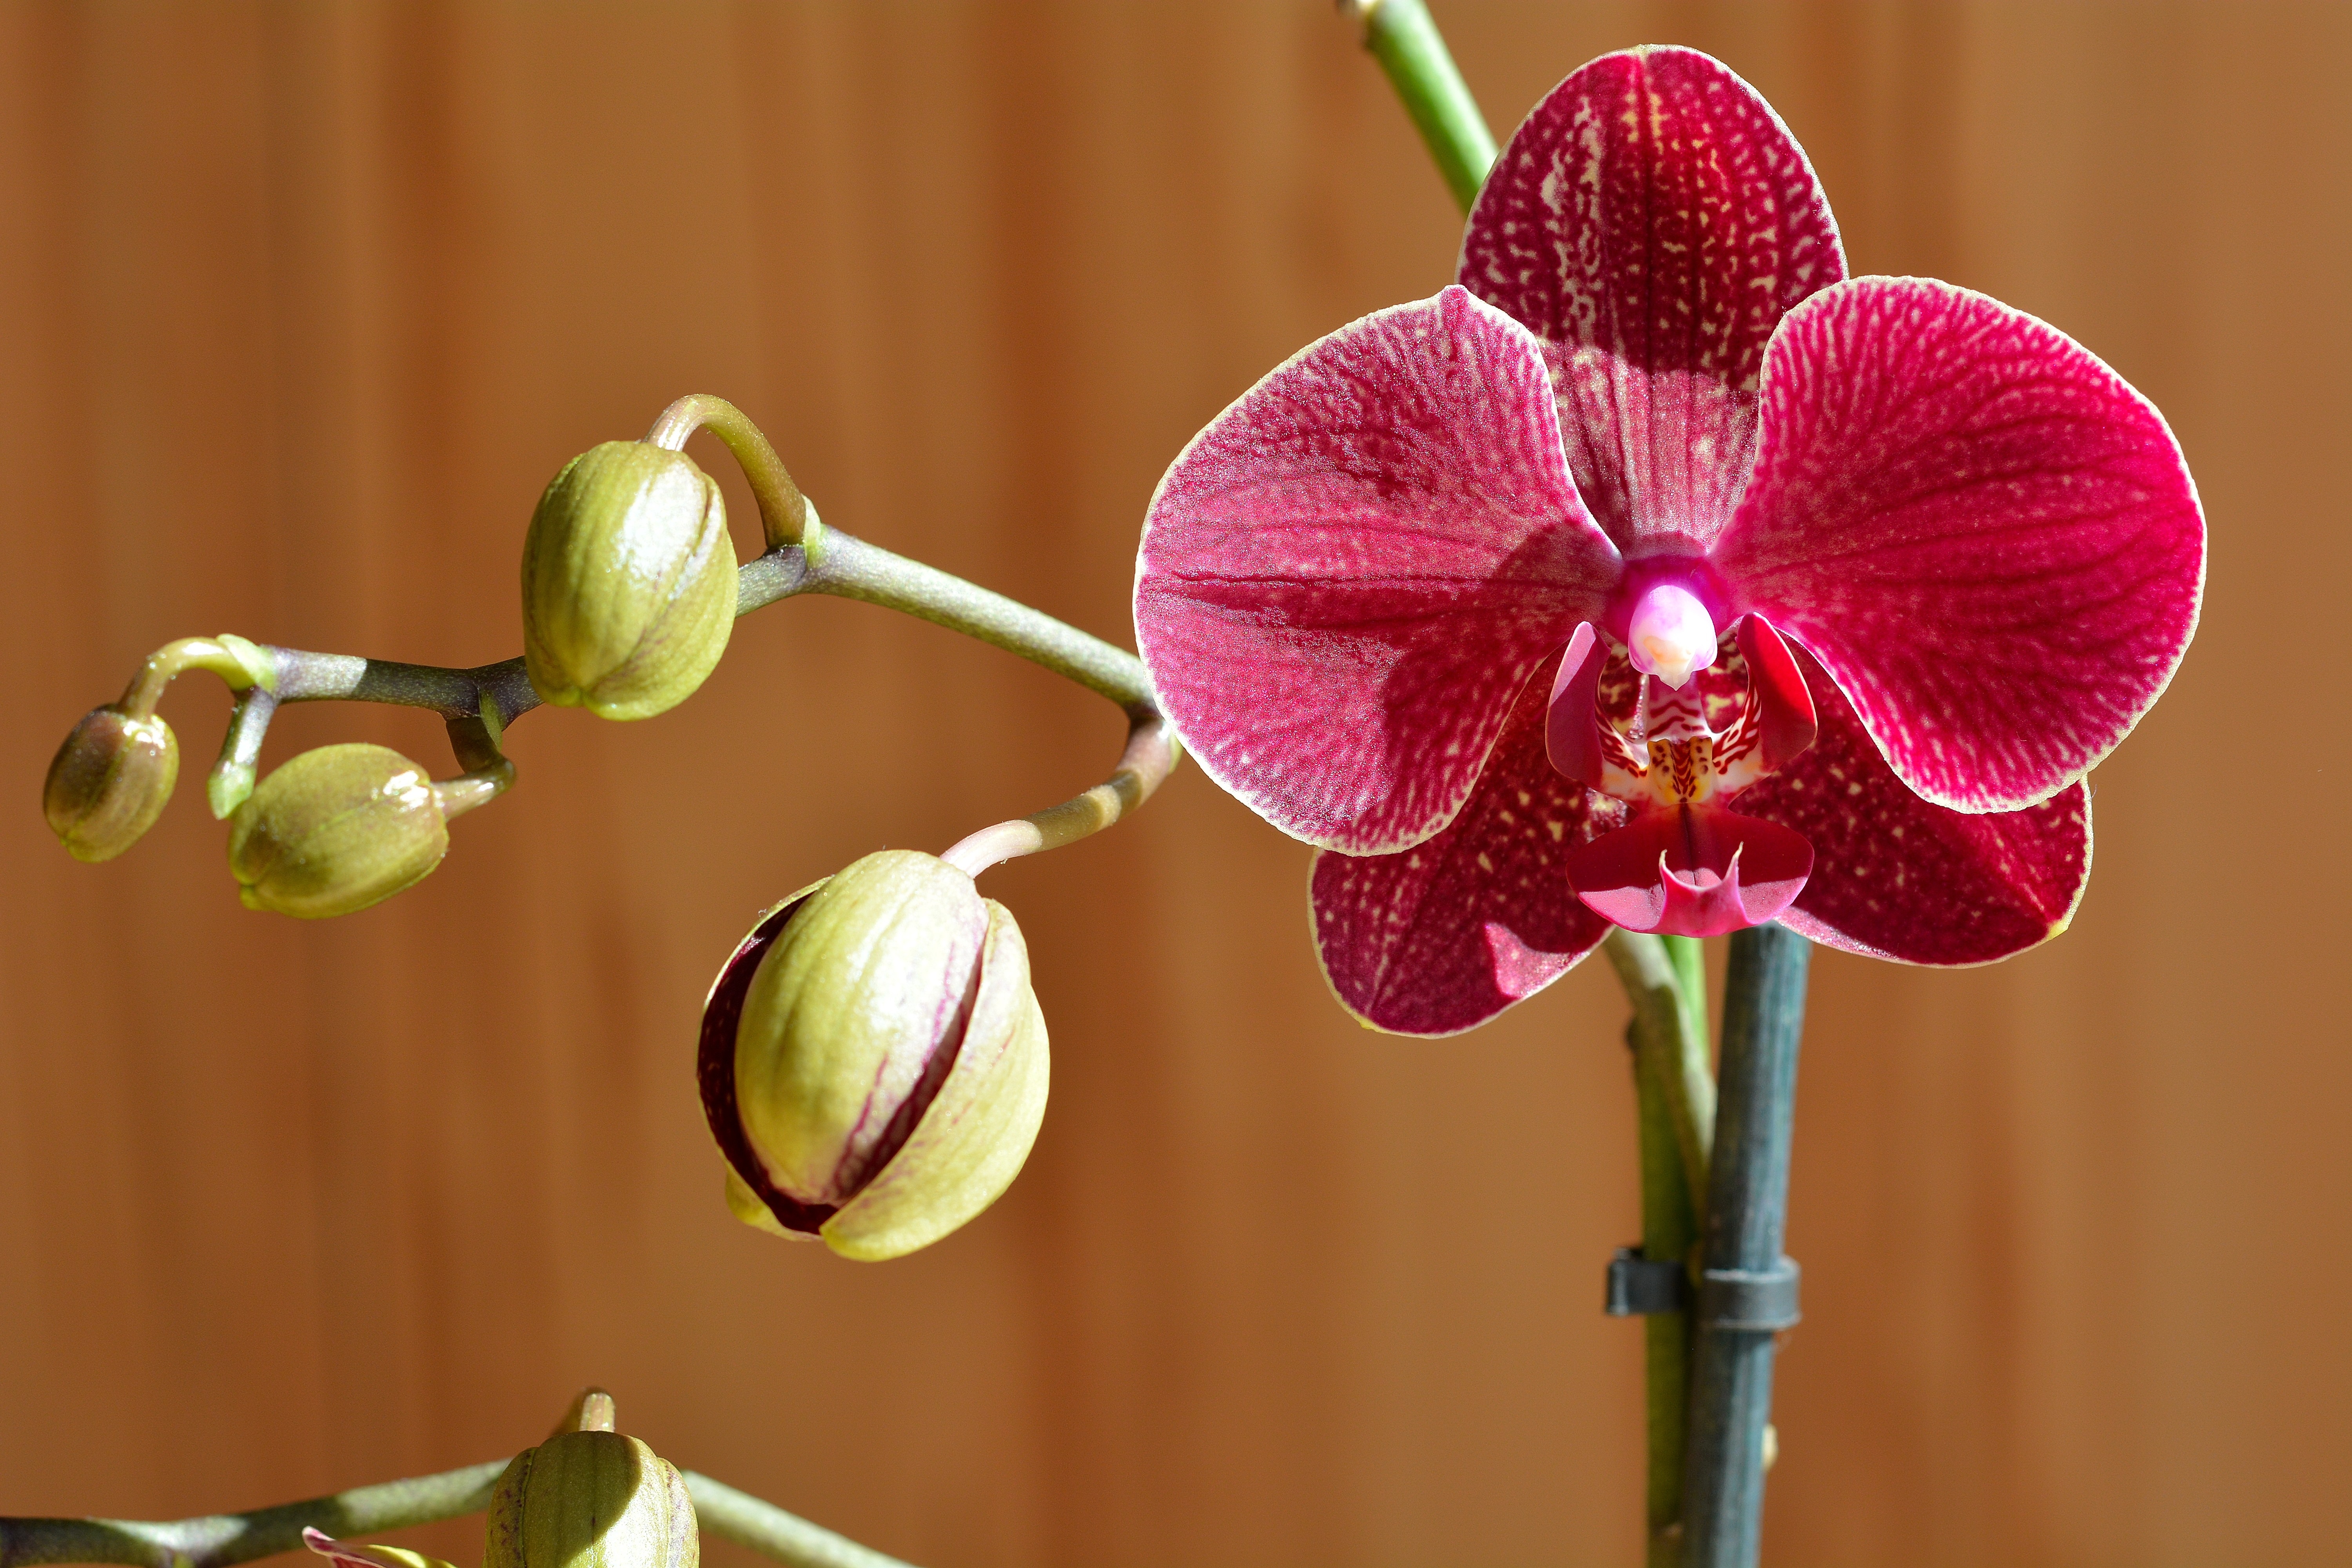
blossom, plant, flower, petal, bloom, botany, close, flora, orchid, bud, floristry, macro photography, flowering plant, plant stem, land plant, moth orchid